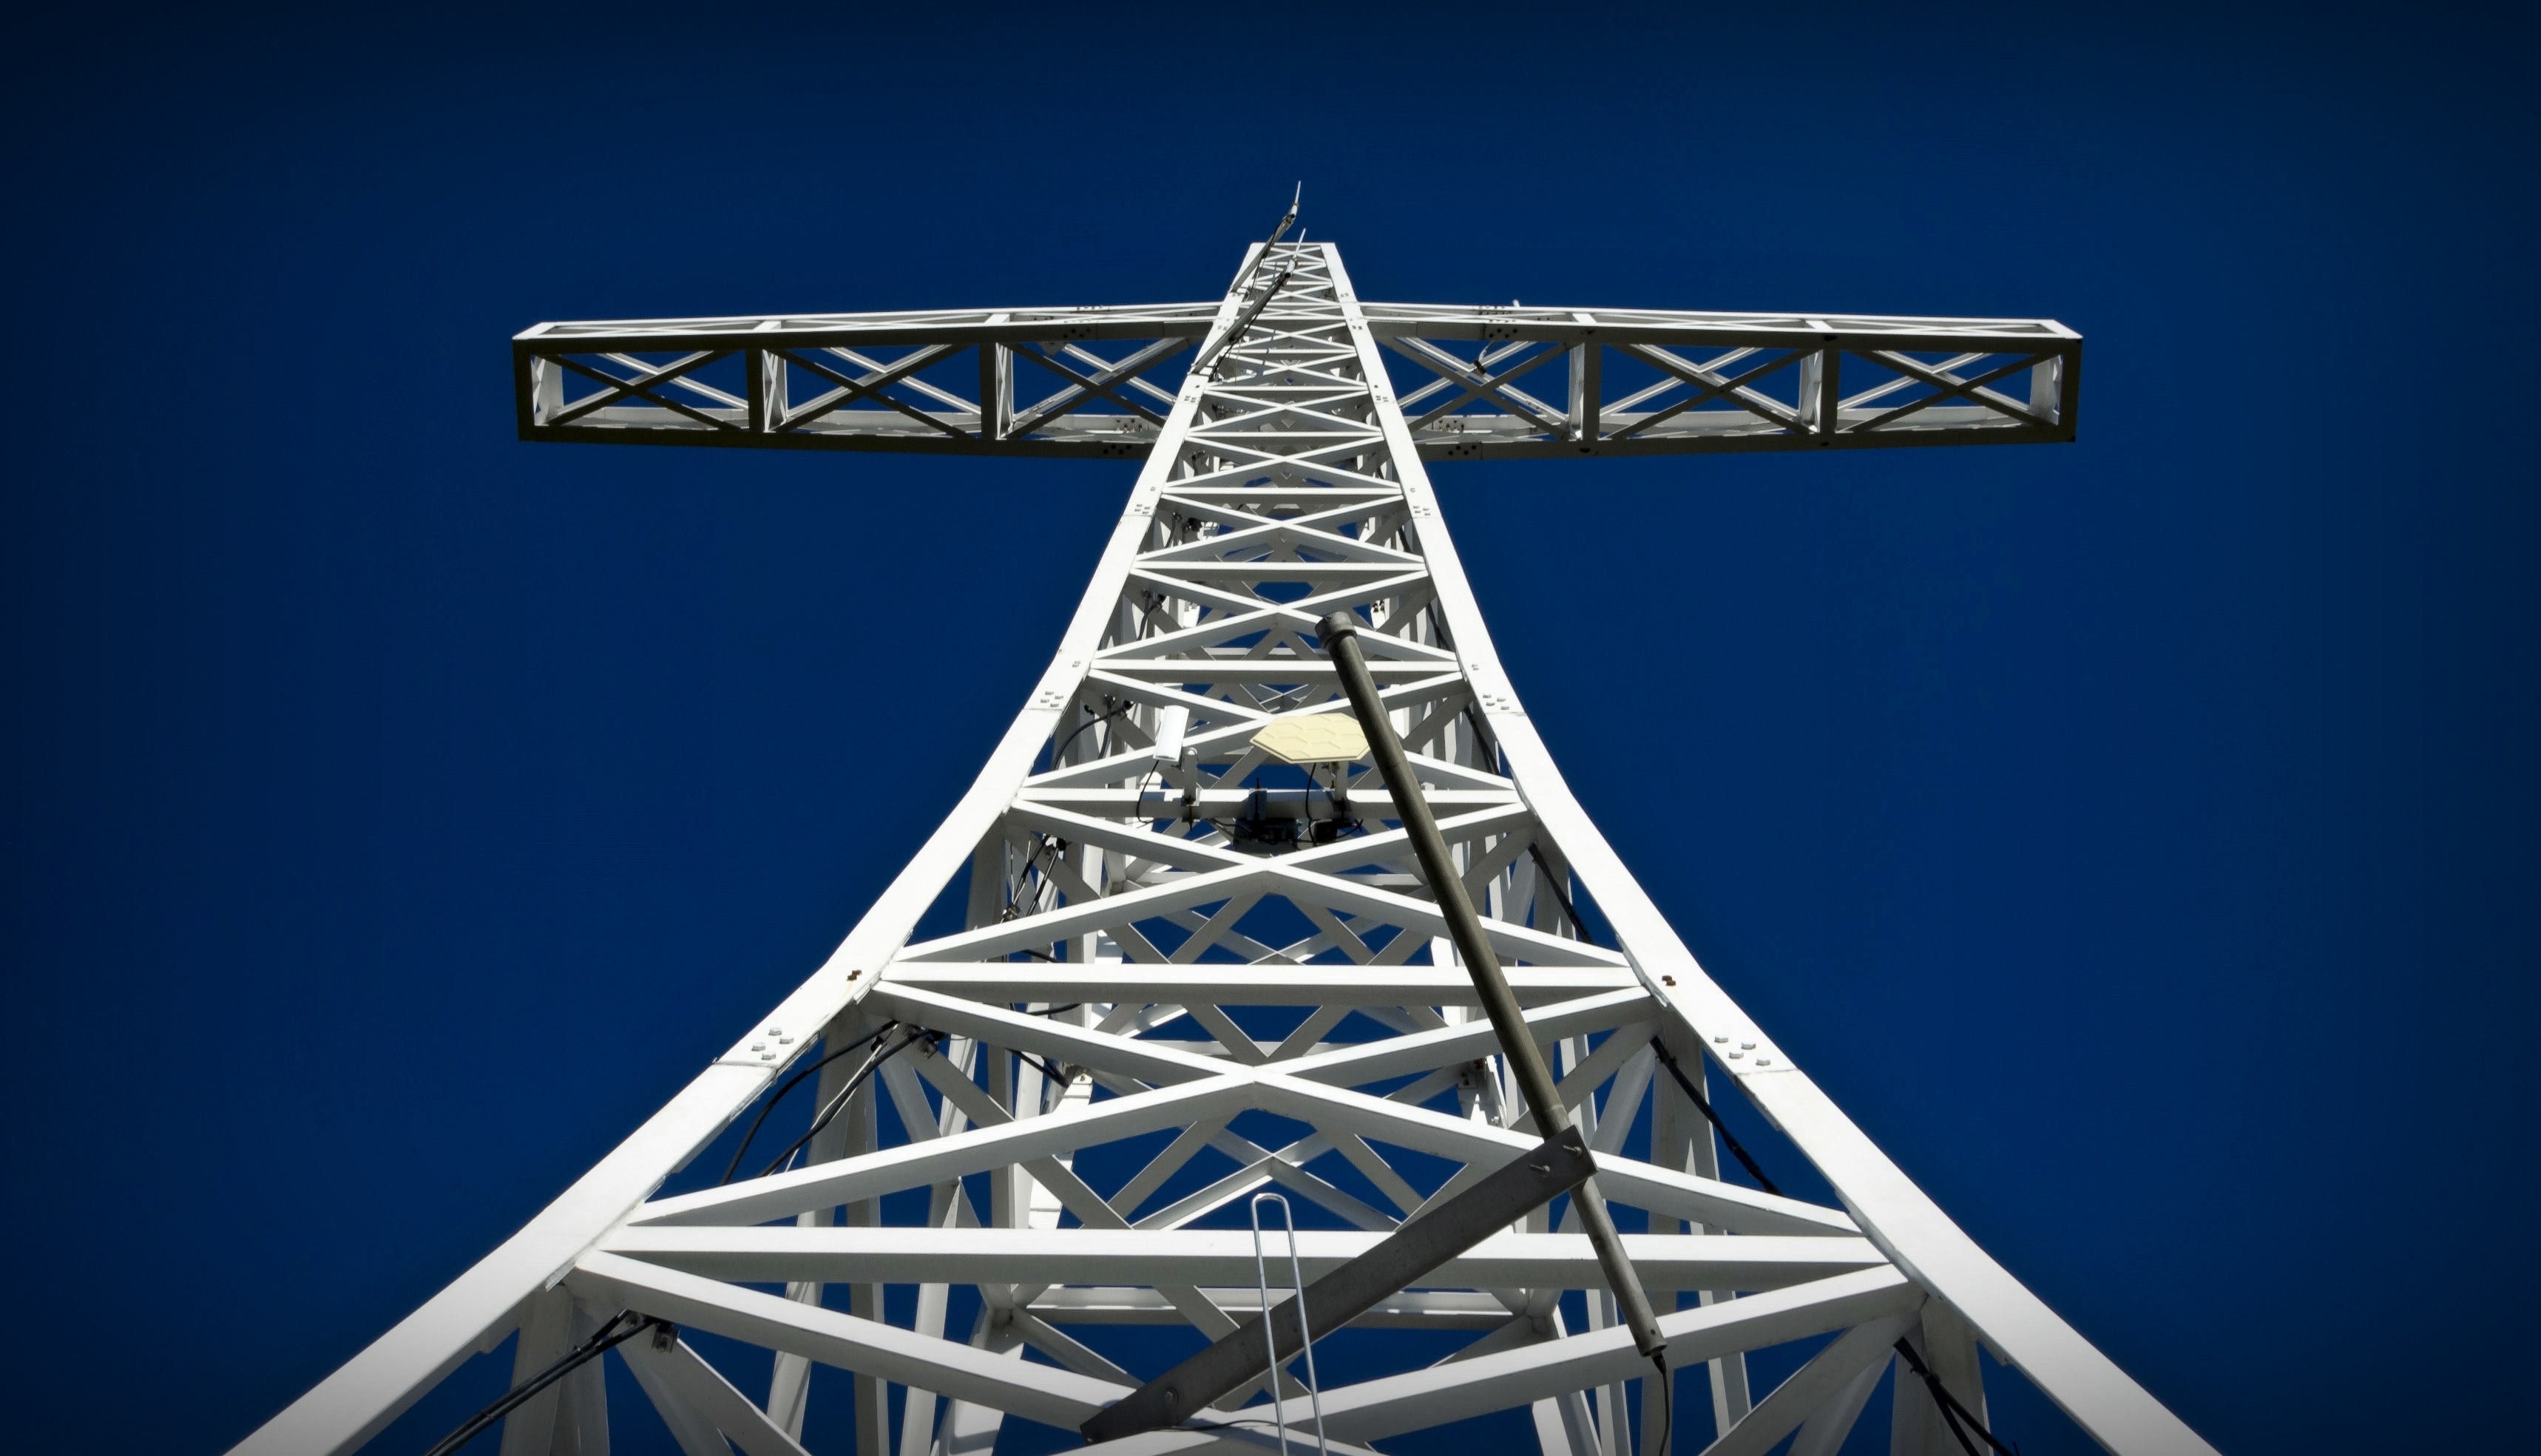
architecture, line, tower, mast, landmark, blue, cross, symmetry, poland, limanowa